List of conspiracy theories

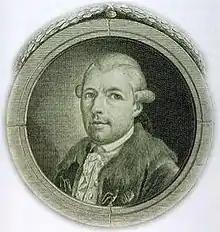
Adam Weishaupt, founder of the Bavarian Illuminati

At approximately 12:20pm on 17 December 1967, then–Prime Minister of Australia Harold Holt, disappeared while swimming at Cheviot Beach, near the town of Portsea in Victoria. While it is presumed that Holt drowned, the topic is still described as one of the biggest unsolved mysteries in Australian history and has spawned many conspiracy theories. The conspiracy theories have been widely criticised by the public and by members of Holt's own family.